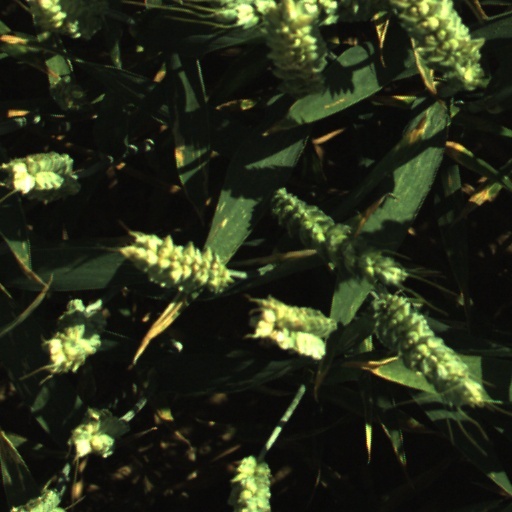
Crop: wheat